Galileo project

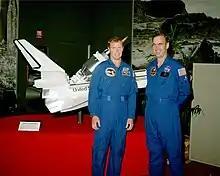
refer to caption

In December 1984, Casani proposed adding a flyby of asteroid 29 Amphitrite to the "Galileo" mission. In plotting a course to Jupiter, the engineers wanted to avoid asteroids. Little was known about them at the time, and it was suspected that they could be surrounded by dust particles. Flying through a dust cloud could damage the spacecraft's optics and possibly other parts of the spacecraft as well. To be safe, JPL wanted to avoid asteroids by at least . Most of the asteroids in the vicinity of the flight path like 1219 Britta and 1972 Yi Xing were only a few kilometers in diameter and promised little scientific value when observed from a safe distance, but 29 Amphitrite was one of the largest, and a flyby at even could have great value. The flyby would delay the spacecraft's arrival in Jupiter orbit from August 29 to December 10, 1988, and the expenditure of propellant would reduce the number of orbits of Jupiter from eleven to ten. This was expected to add $20 to $25 million (equivalent to $ to $ million in ) to the cost of the "Galileo" project. The 29 Amphitrite flyby was approved by NASA Administrator James M. Beggs on December 6, 1984.